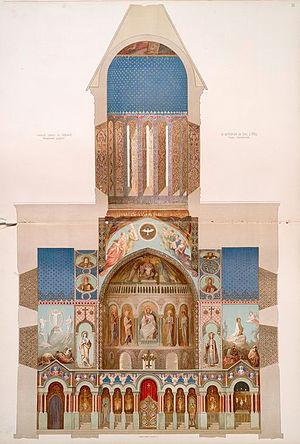
La principale religion en Géorgie était en 2002 l'orthodoxie, et minoritairement l'islam.
La cathédrale Sioni ou cathédrale de l'Assomption est une cathédrale orthodoxe de l'Église apostolique autocéphale de Géorgie qui se trouve rue Sioni, nommée en l'honneur de la Montagne de Sion, à Tbilissi. Située à l'emplacement d'une église construite entre 575 et 639, c'est un haut lieu de l'identité nationale géorgienne. Elle domine le fleuve Koura, dans le centre historique de la ville.